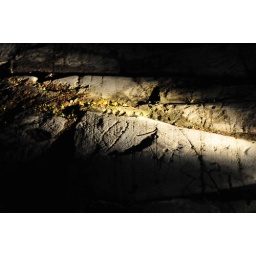
People and ships carved in rocks